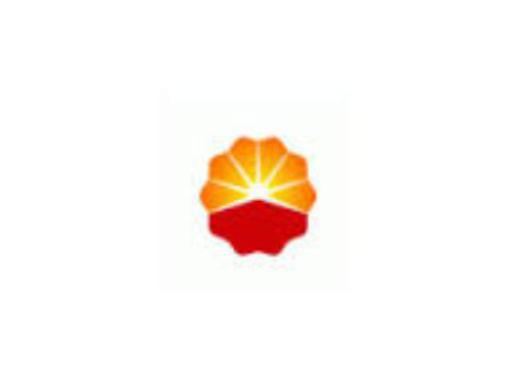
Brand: chinese petroleum
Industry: Others